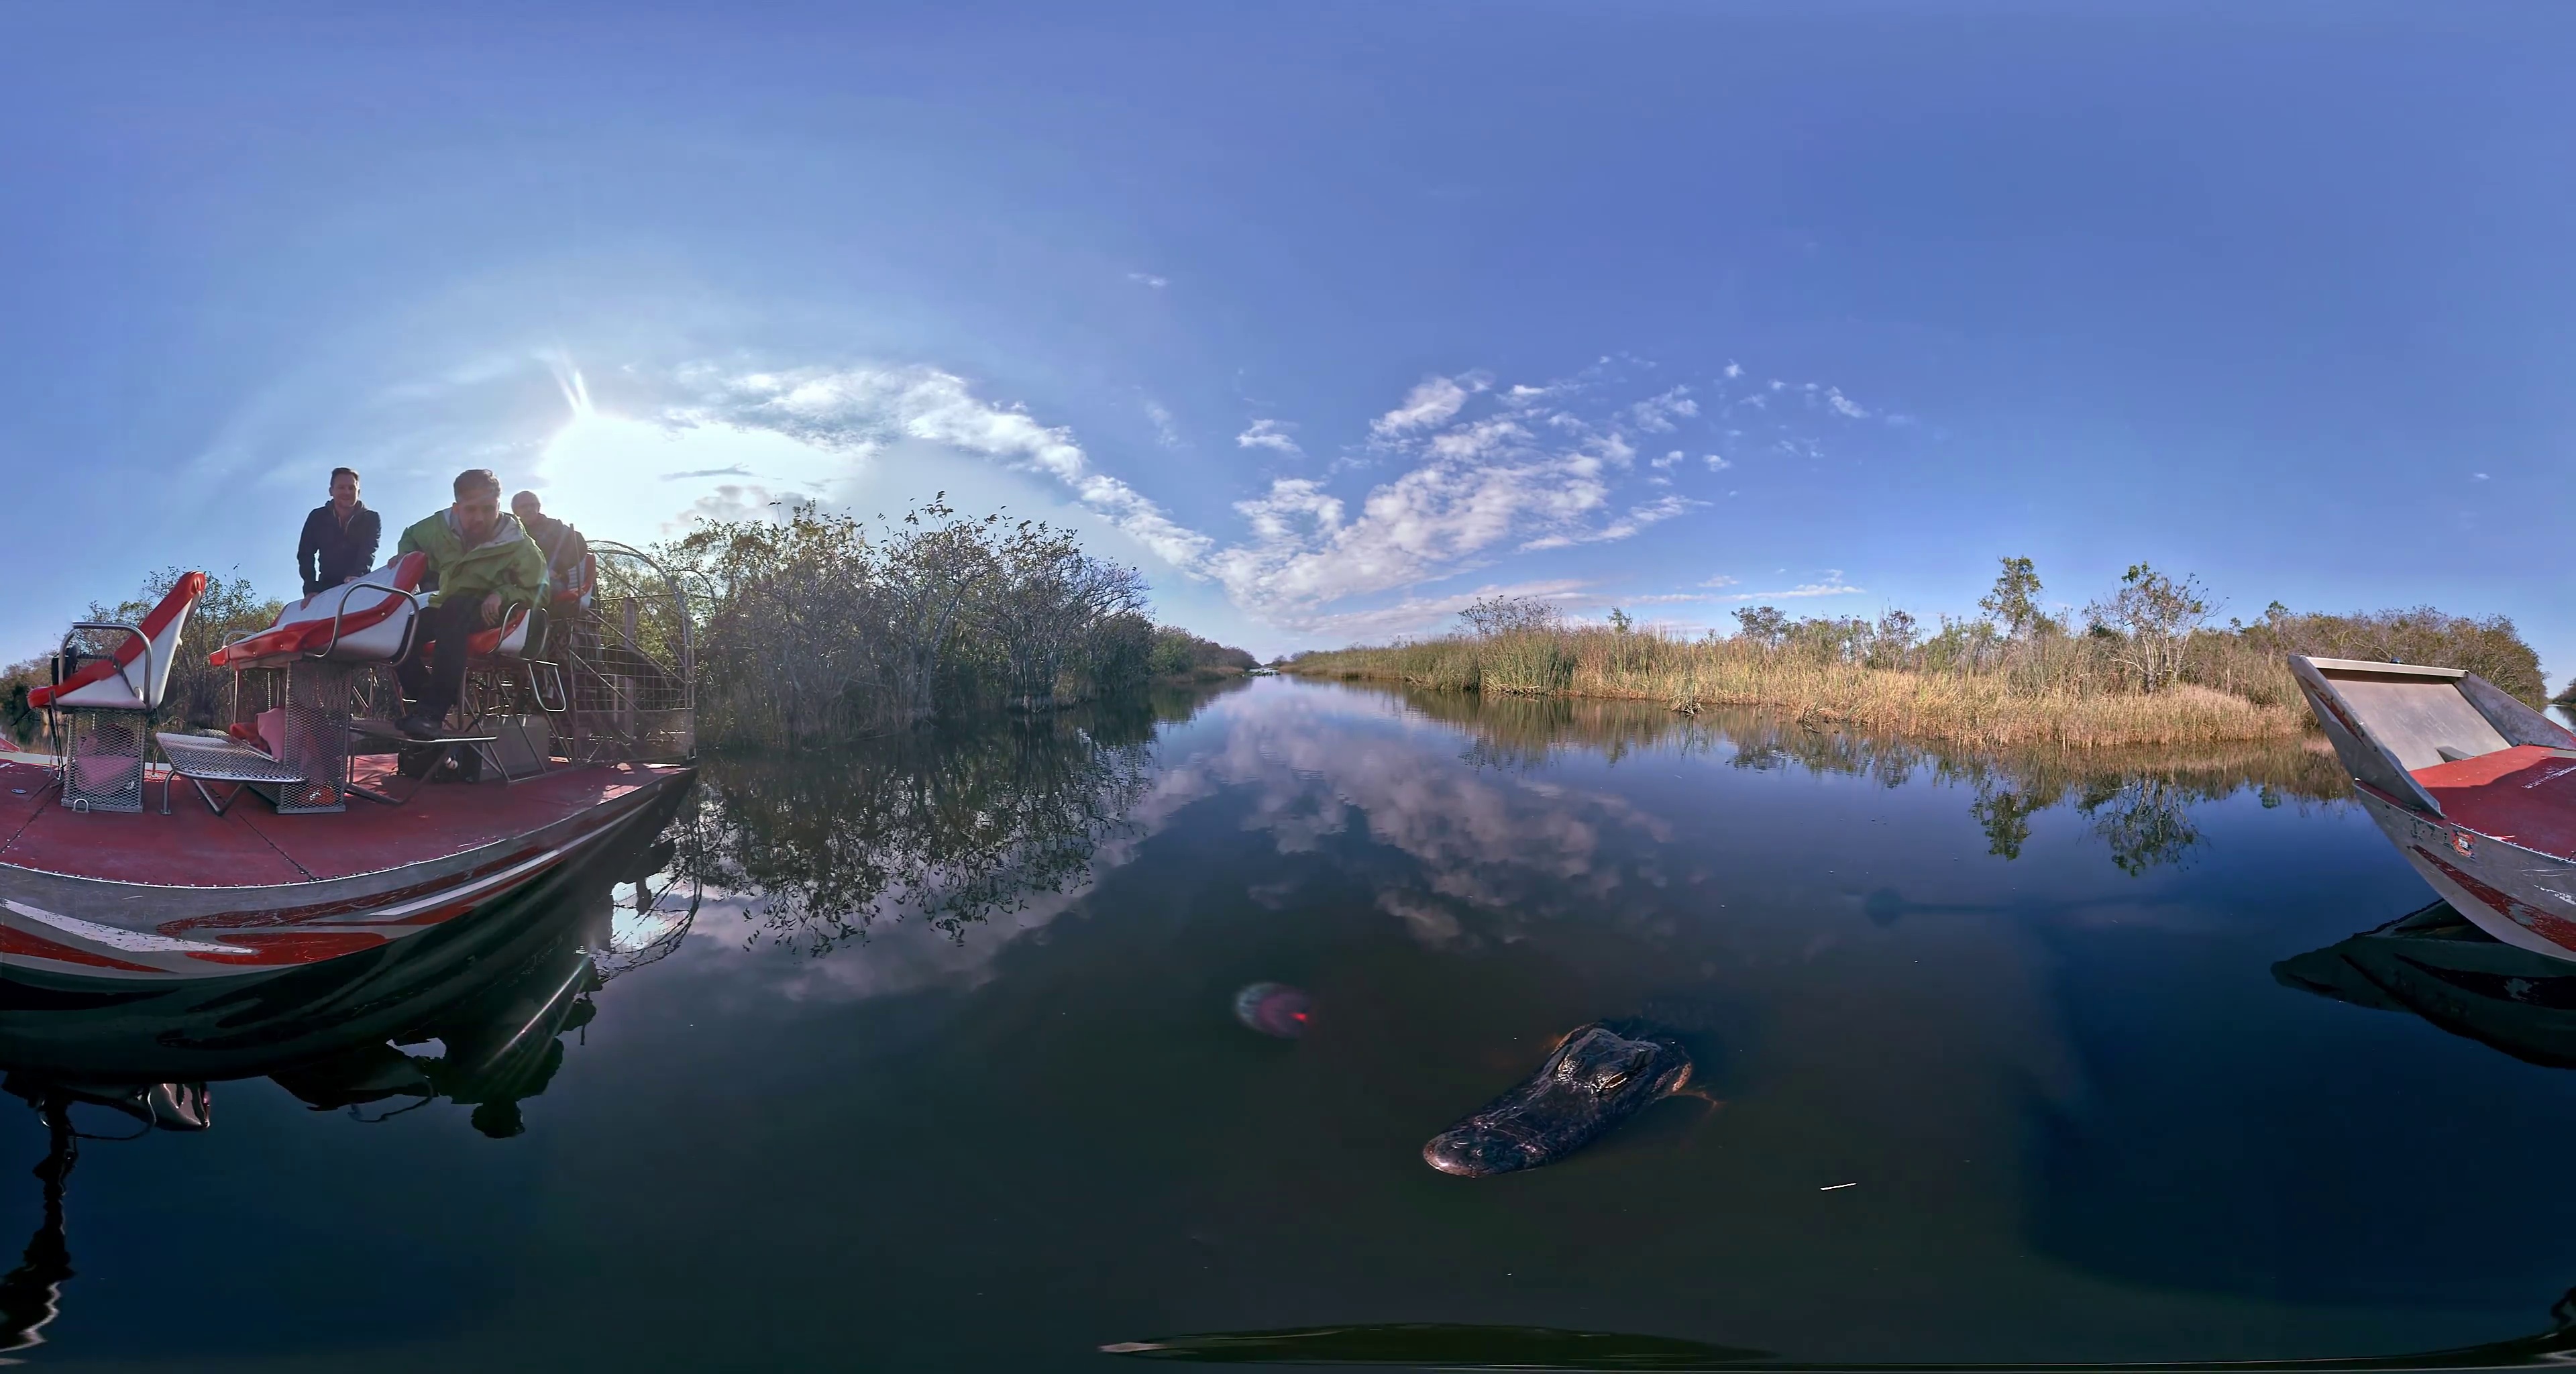
Referred object: Crocodile in the water

Referred object: the alligator head

Referred object: turn slightly right, the alligator beside the right boat